Gerard von Brucken Fock

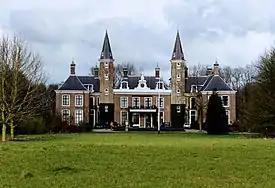
Ter Hooge Castle in 1964

Gerard von Brucken Fock (also known as Geert) was born as Gerardus Hubertus Galenus Fock on Ter Hooge Castle, Koudekerke, in the outskirts of Middelburg where he spent the summers of his early childhood. His father was Henri Dignes von Brucken Fock and his mother Johanna Kuykendall. He had three brothers, one of them being Abraham Emilius von Brucken Fock, a soldier who later acquired fame as a composer as well. Less than four years later his father changed his name to "von Brucken Fock". He grew up in the province of Zeeland as the child of a wealthy family, and although he never had to work he did attend his secondary school in Middelburg. In 1877 he attempted to join the Royal Military Academy in Breda, but failed the entrance exam.